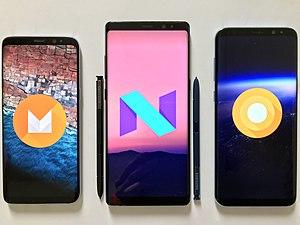
Le téléphone électrique est une invention attribuée, selon les sources à Antonio Meucci, à Elisha Gray ou à Alexander Graham Bell en 1876 ; il est conçu pour transmettre la voix à longue distance.